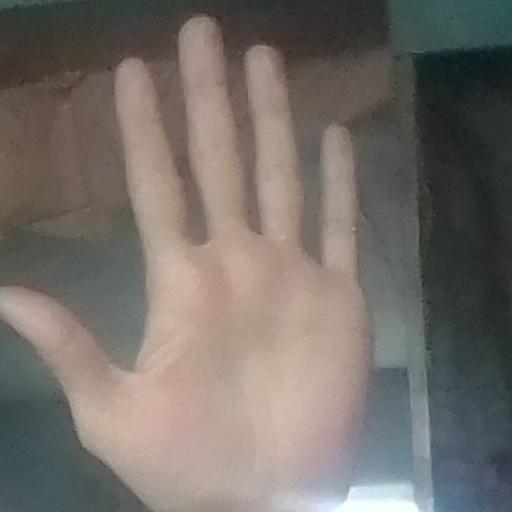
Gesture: palm